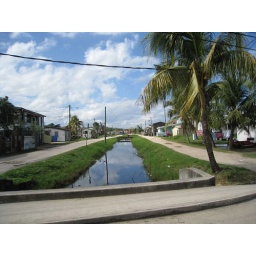
A bridge over water in Belize